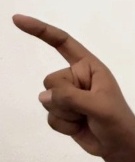
ASL sign: Z